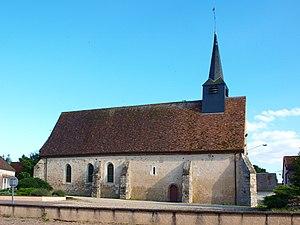
Vernoy (Yonne, France)